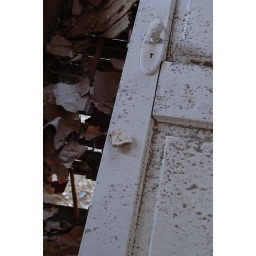
Judging by the floor in the neighboring room I opted not to cross this bridge.